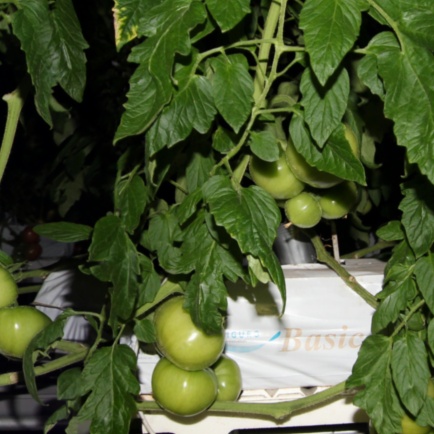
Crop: tomato